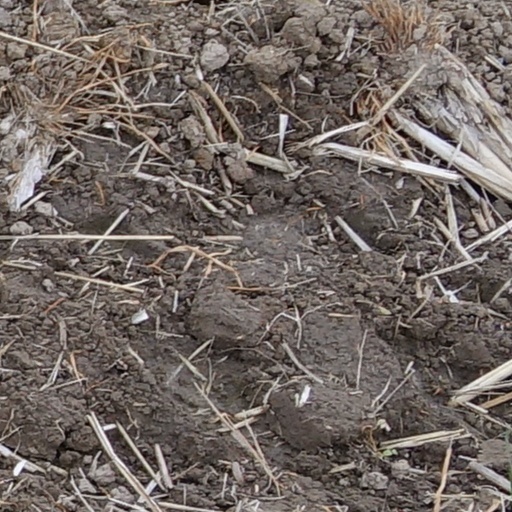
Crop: wheat